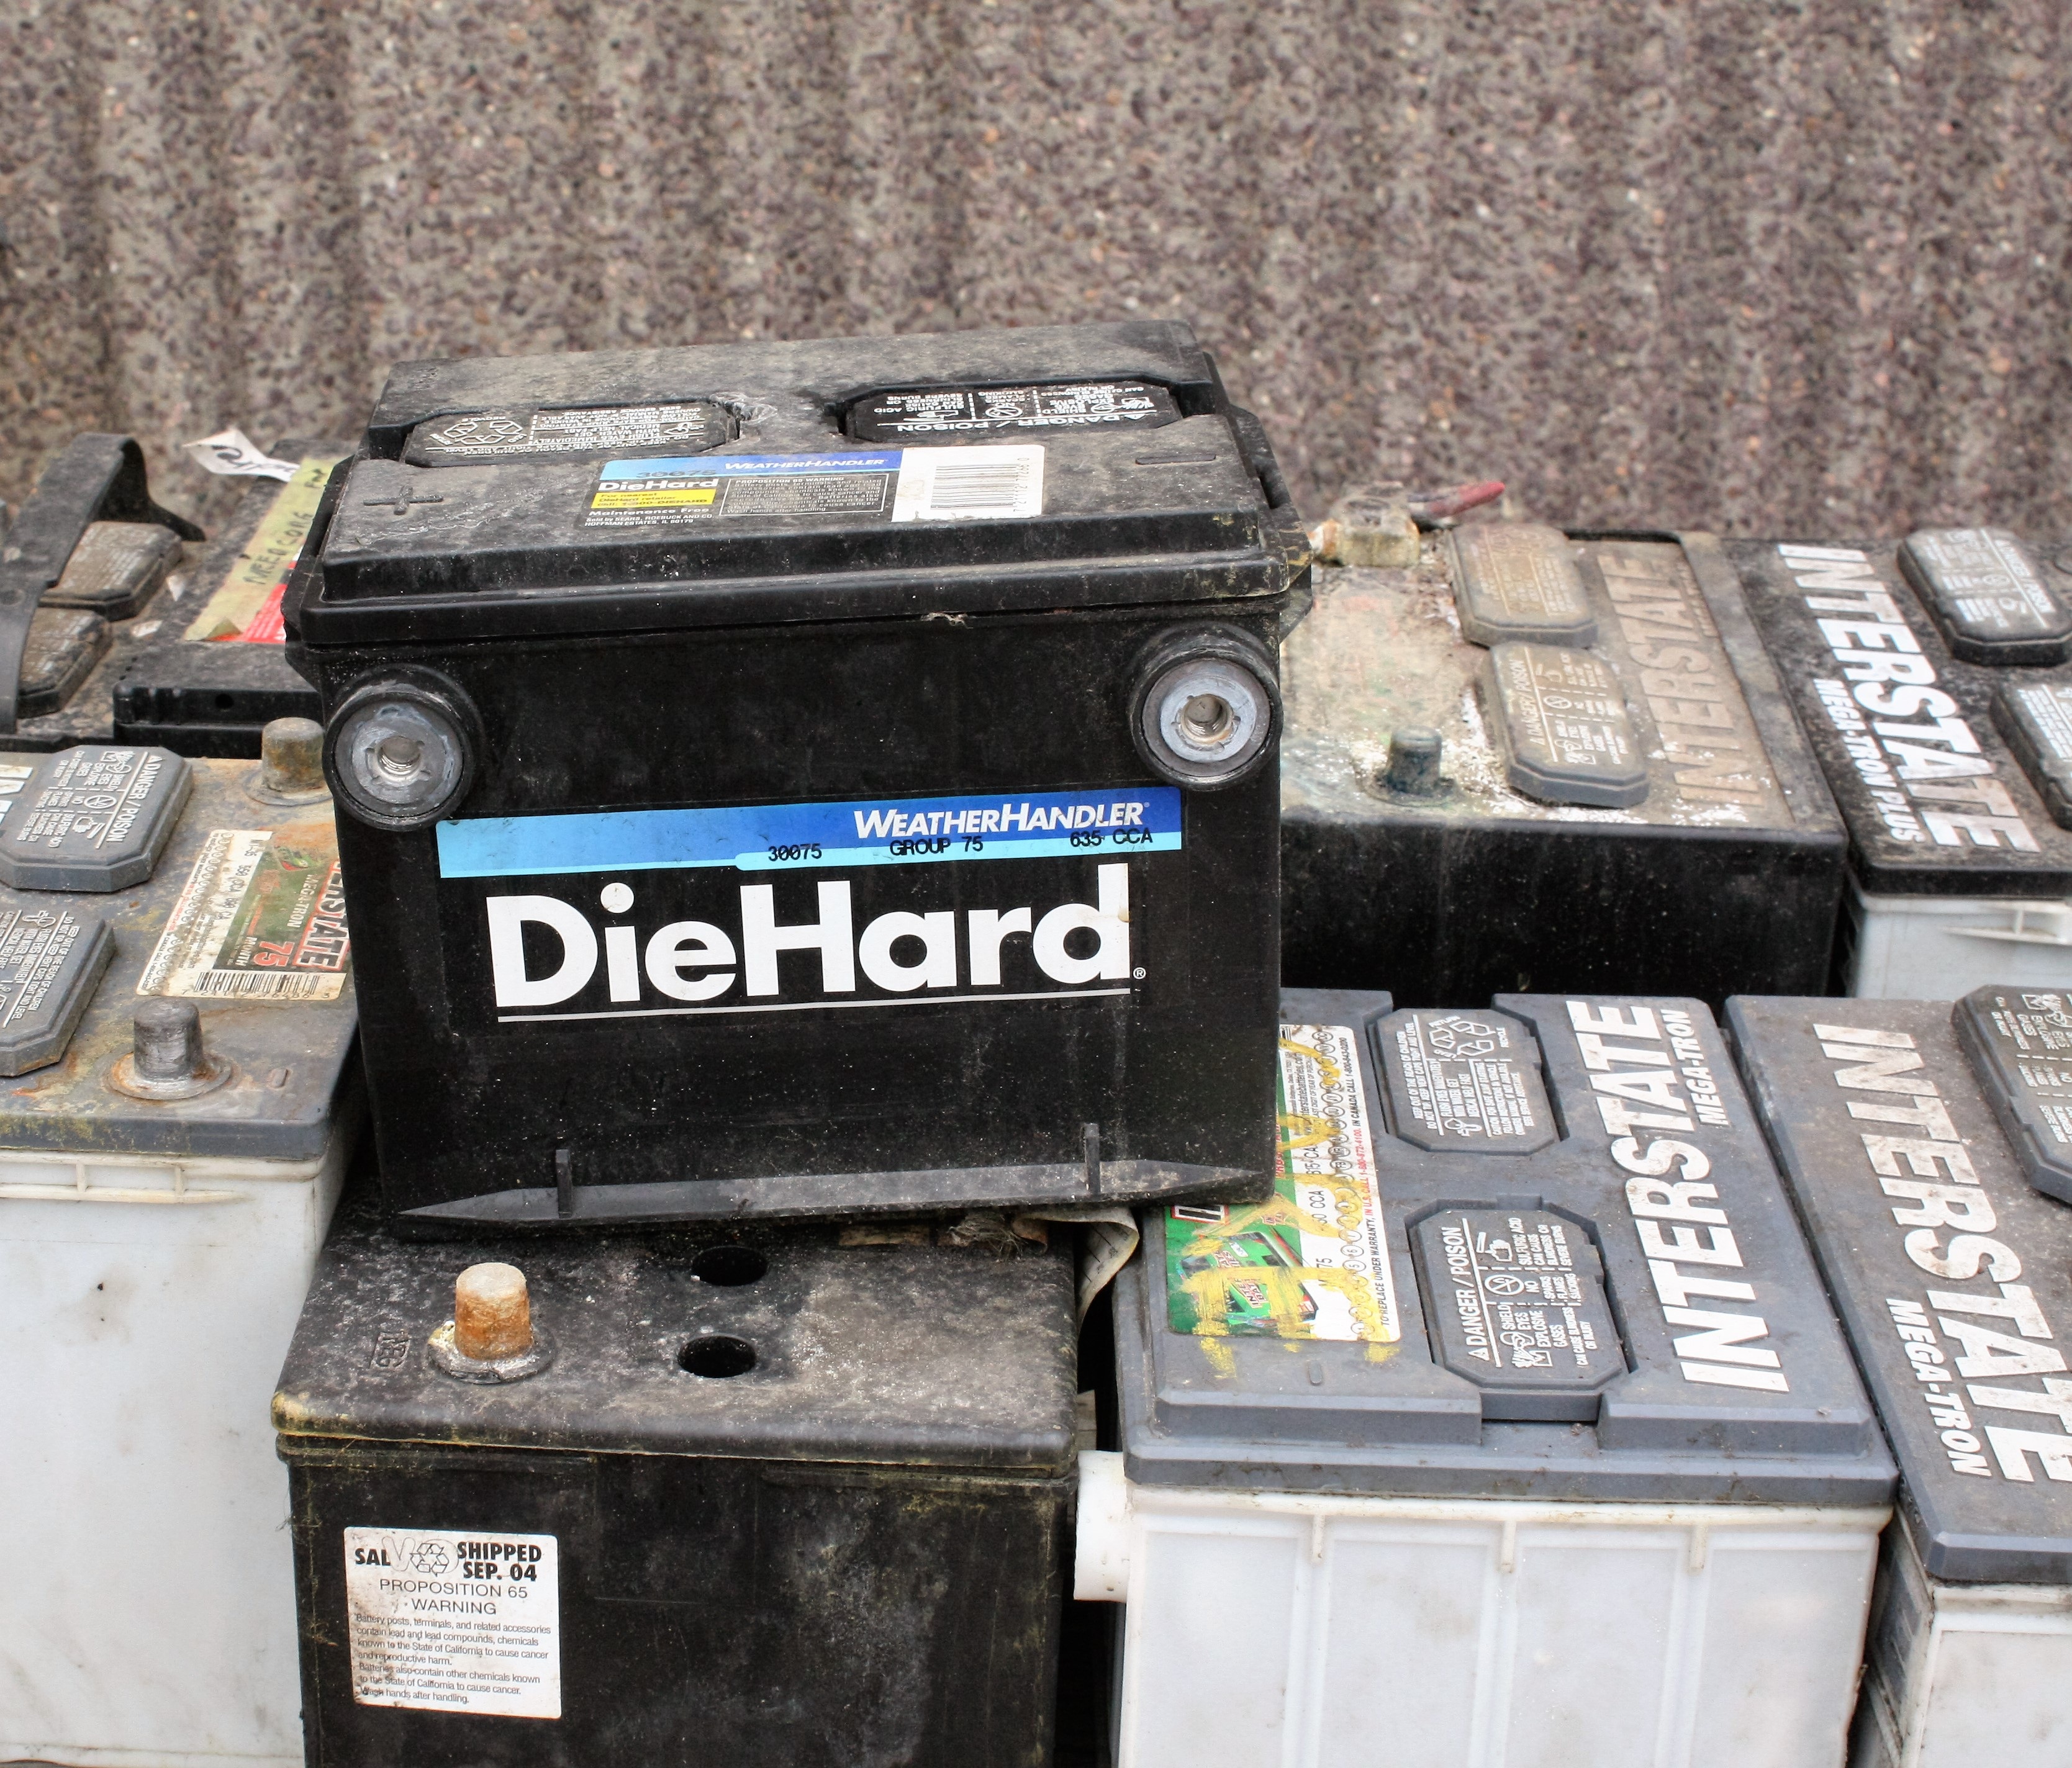
old, vehicle, broken, auto, bumper, electronics, battery, automotive exterior, vehicle registration plate